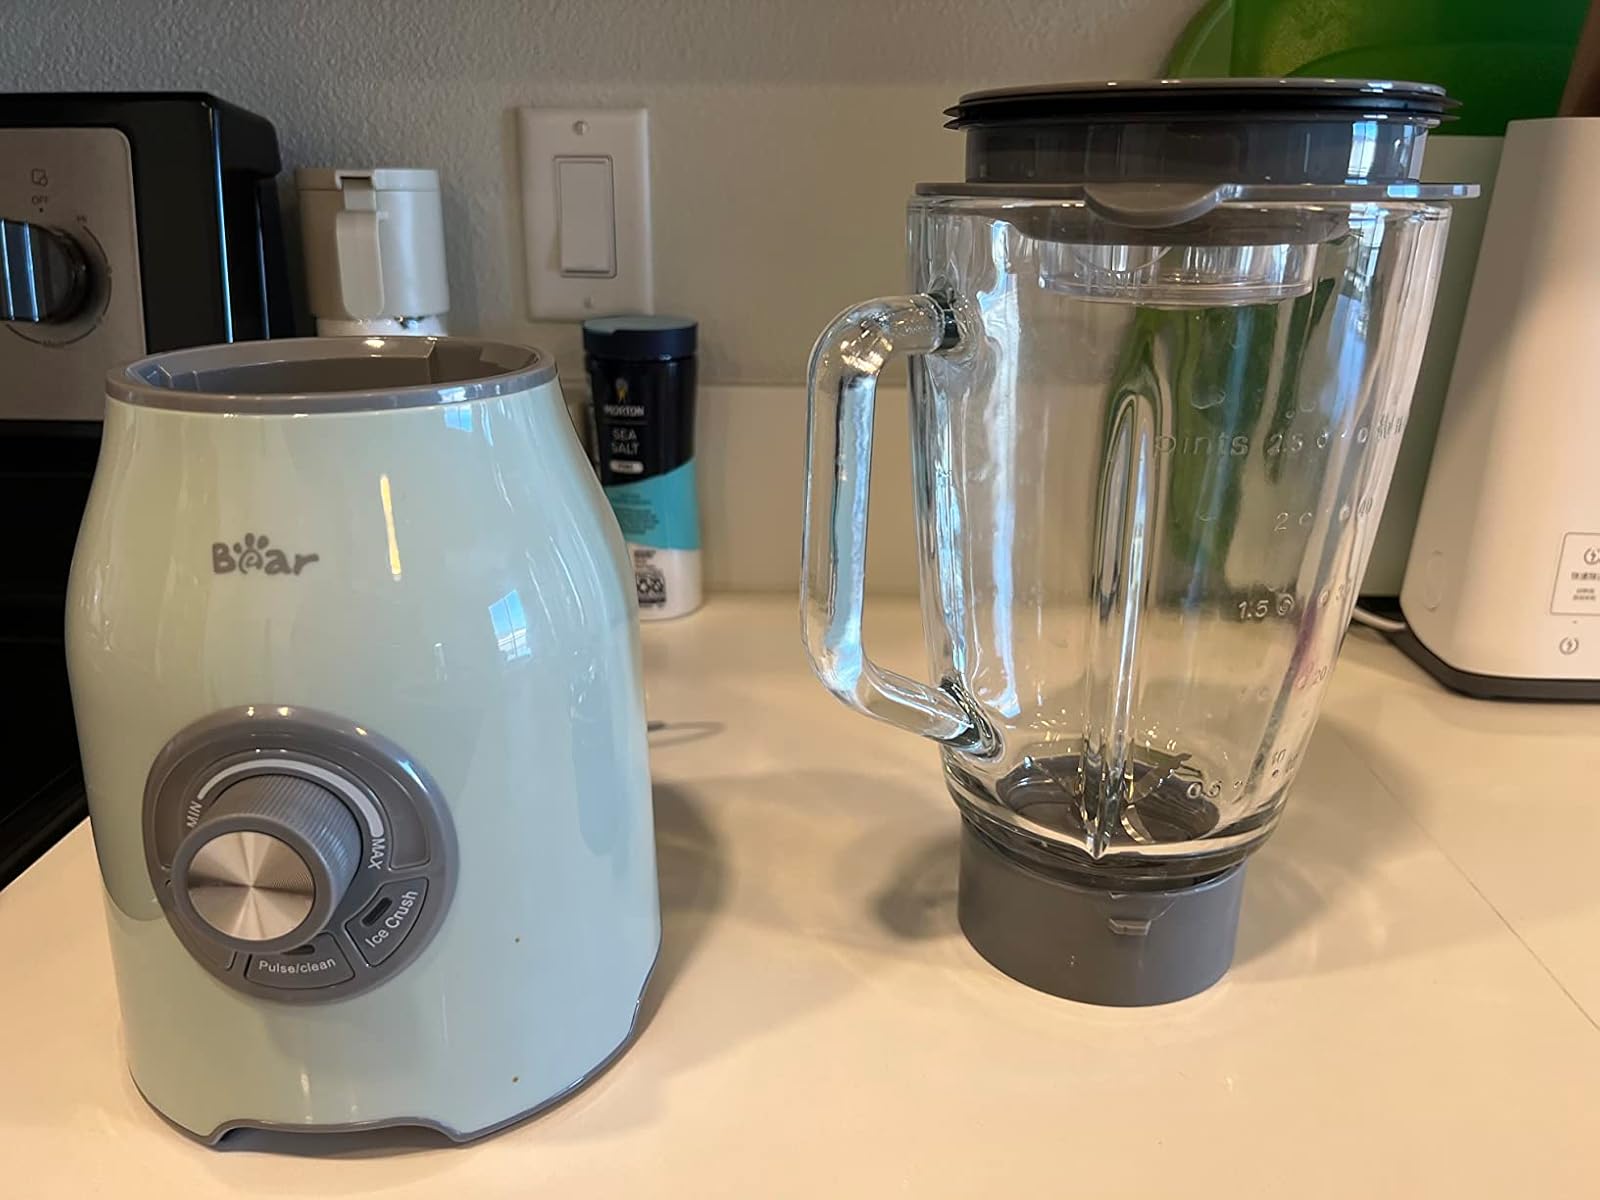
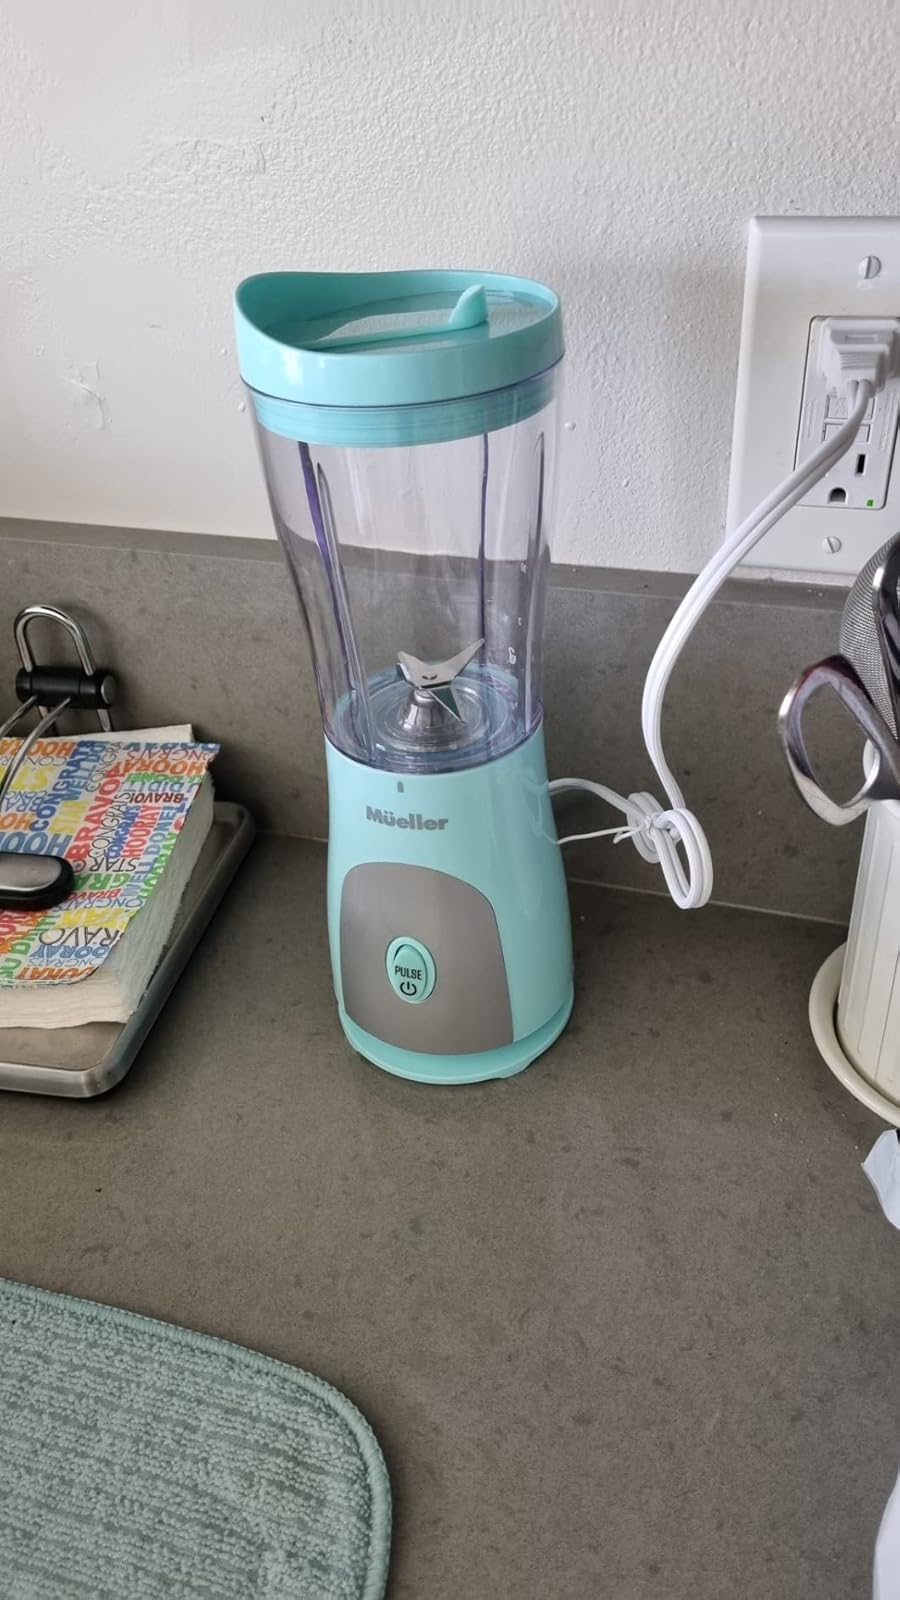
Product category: items_blender
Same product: no